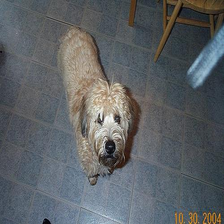
Species: dog
Breed: wheaten terrier